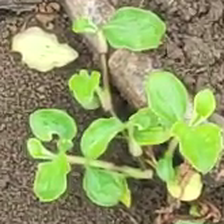
Weed species: Kena_(Commplina_benghalensio)